Kawasaki P-1

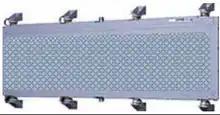
A HPS-106 AESA radar

The Kawasaki P-1 is a purpose-built maritime patrol aircraft equipped with four engines. The P-1 is powered by four podded IHI F7-10 turbofan engines underneath the low-set wings. The four-engine low-wing loading design, results in a flight profile with better maneuverability and stability at low-speed, low-altitude flight and allows the aircraft to continue its mission in the event of a single engine failure. As well as greater operational survivability, the high-bypass engines provide for quiet, fuel-efficient operation. The P-1 has reduced transit times in comparison to turboprop-powered competitors. The turbofans are quieter, making it more difficult for submerged submarines to detect it acoustically.